Christmas plants

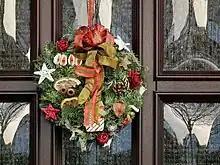
A holiday wreath

Plants commonly used for Christmas decoration and symbolism across Europe include ivy, mistletoe and holly. Ivy leaves are seen as symbolizing eternity and resurrection.